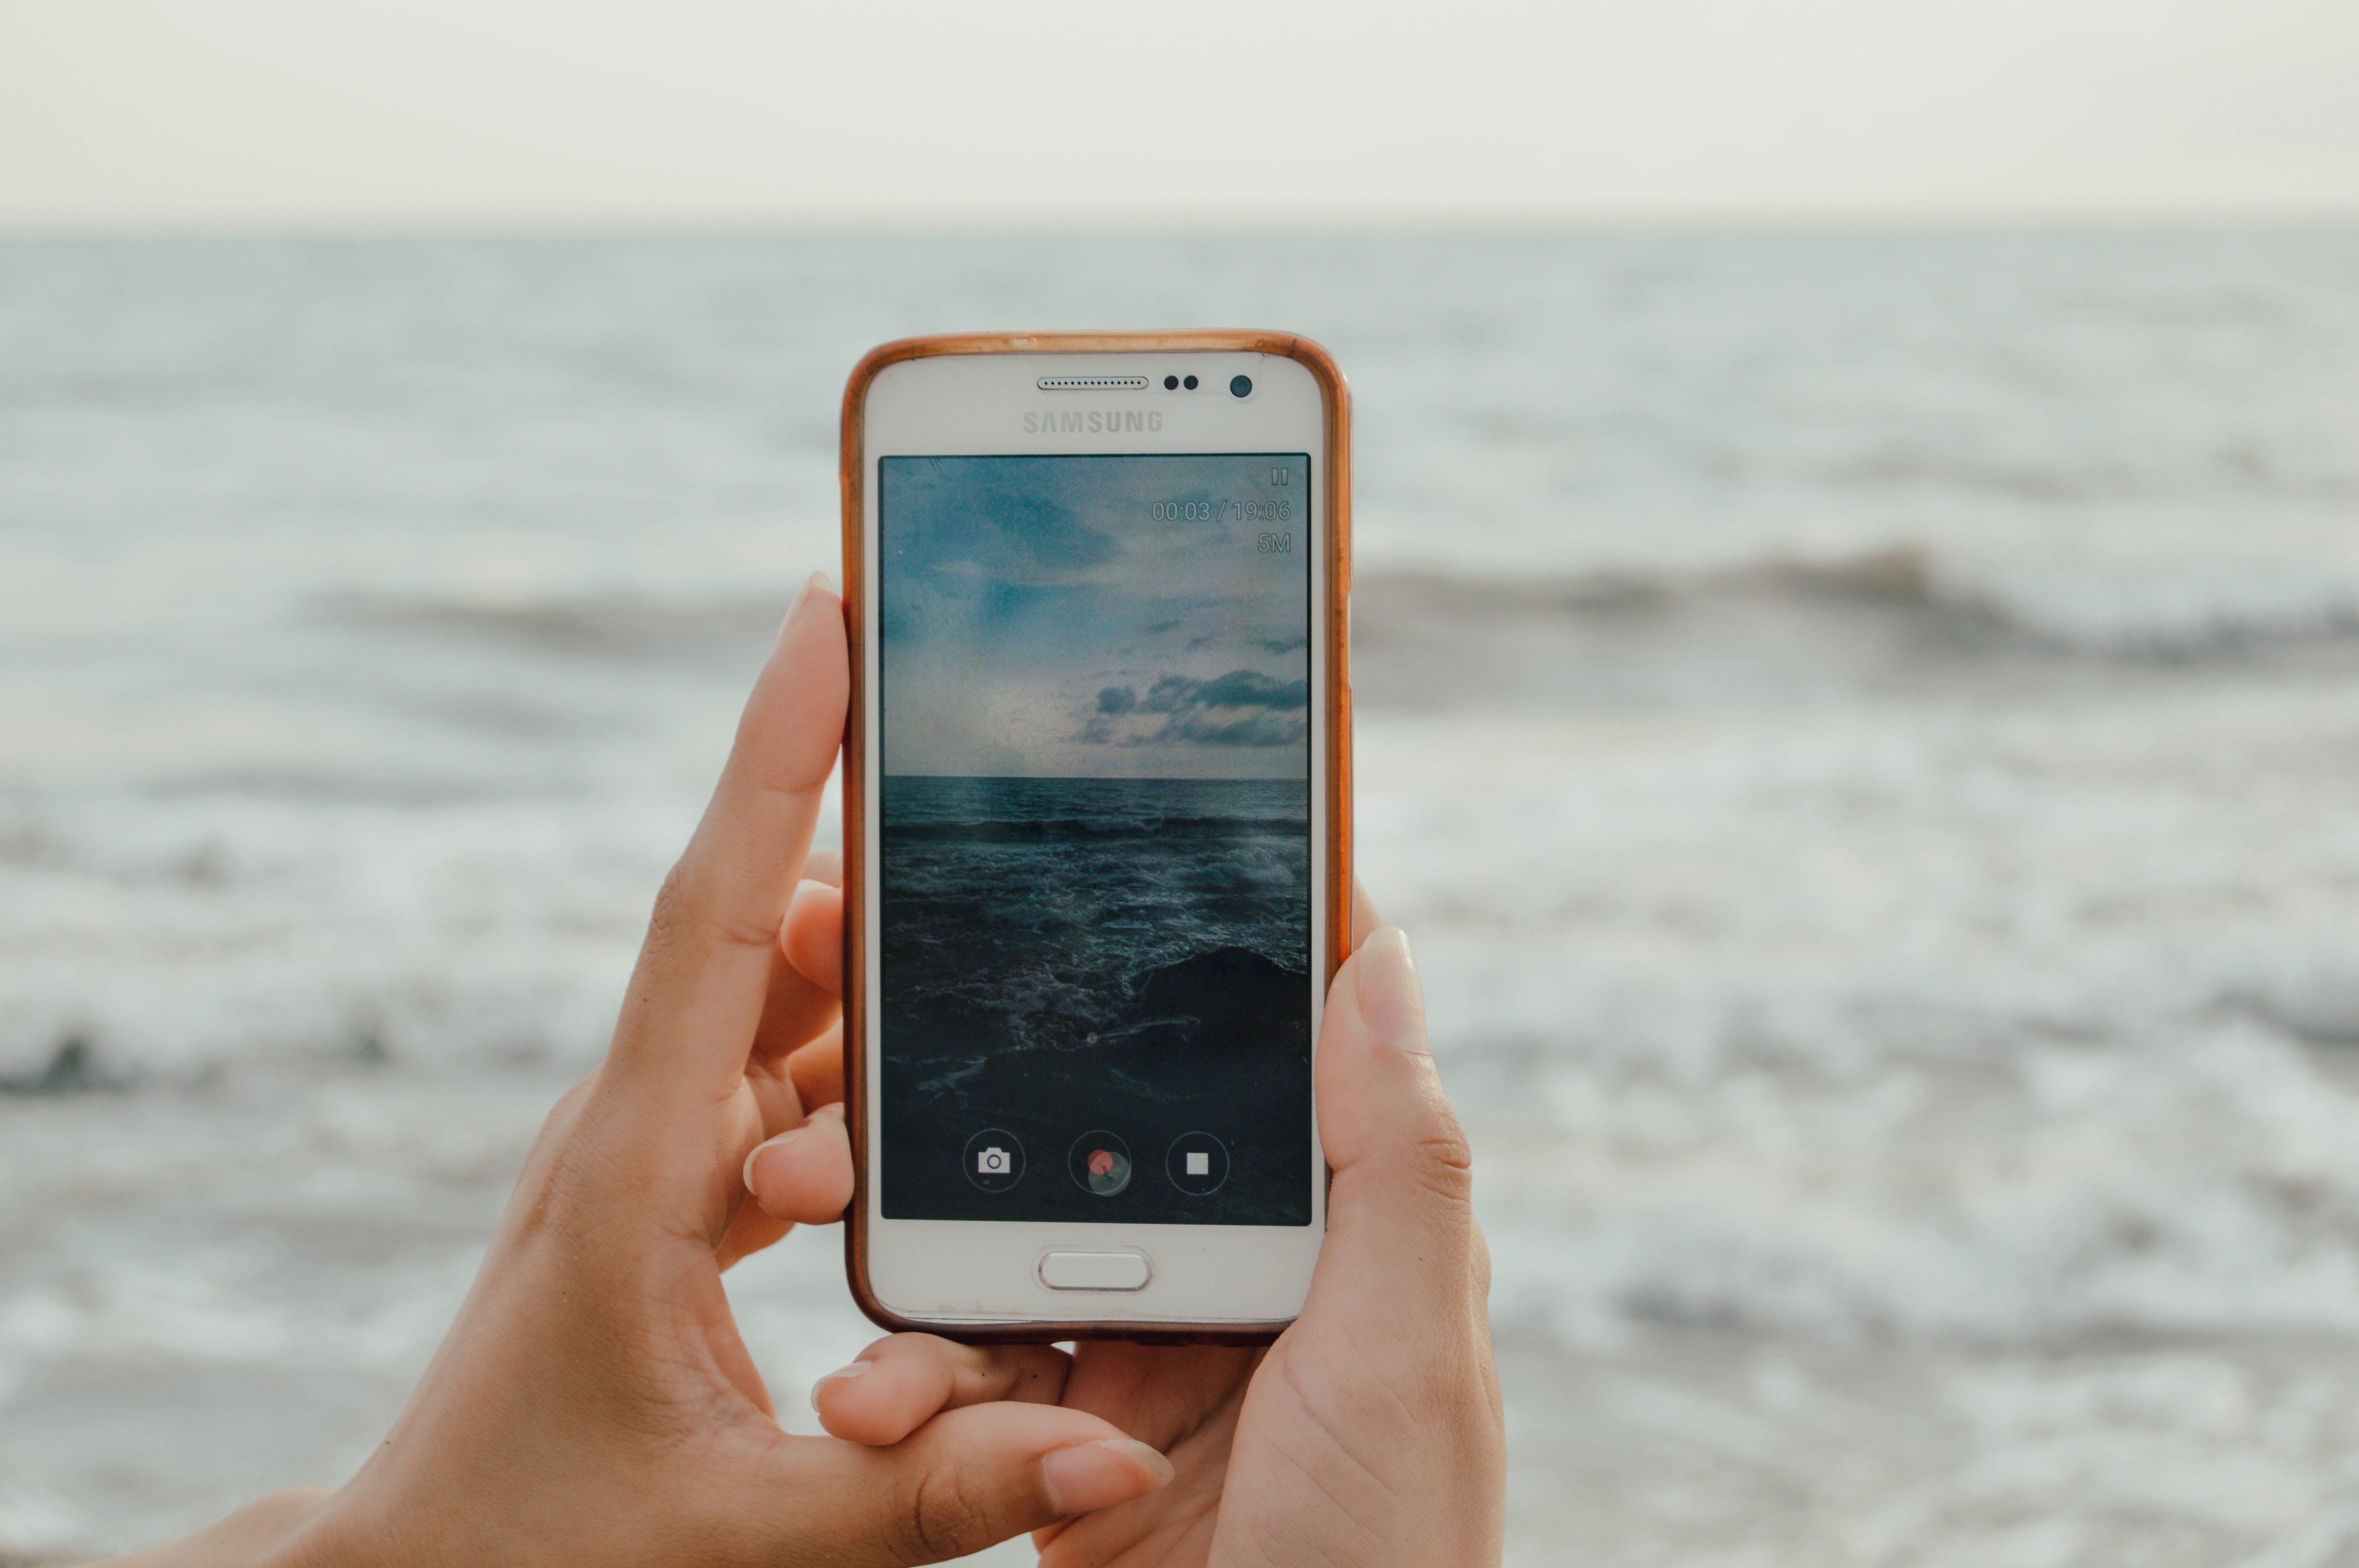
mobile phone, gadget, communication device, smartphone, portable communications device, electronic device, technology, feature phone, sky, vacation, sea, mobile device, hand, iphone, ocean, sand, geological phenomenon, telephone